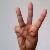
The image shows a hand gesture representing the letter 'W' in Indian Sign Language.